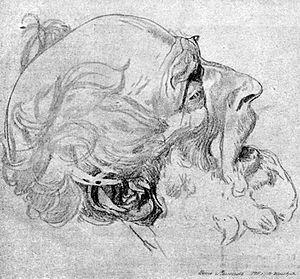
Grigori Miassoïedov, né le 7 avril 1834 dans le village de Pankov dans le gouvernement de Toula, dans l'Empire russe et mort le 18 décembre 1911 à Poltava, est un peintre, parmi les plus représentatifs du réalisme russe de la seconde moitié du XIXᵉ siècle. Il est un des fondateurs du groupe d'artistes des Ambulants. Ses sujets préférés en peinture étaient les scènes de la vie paysanne.